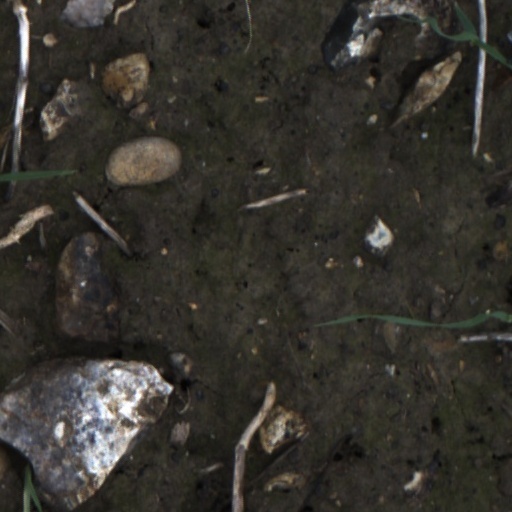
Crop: wheat